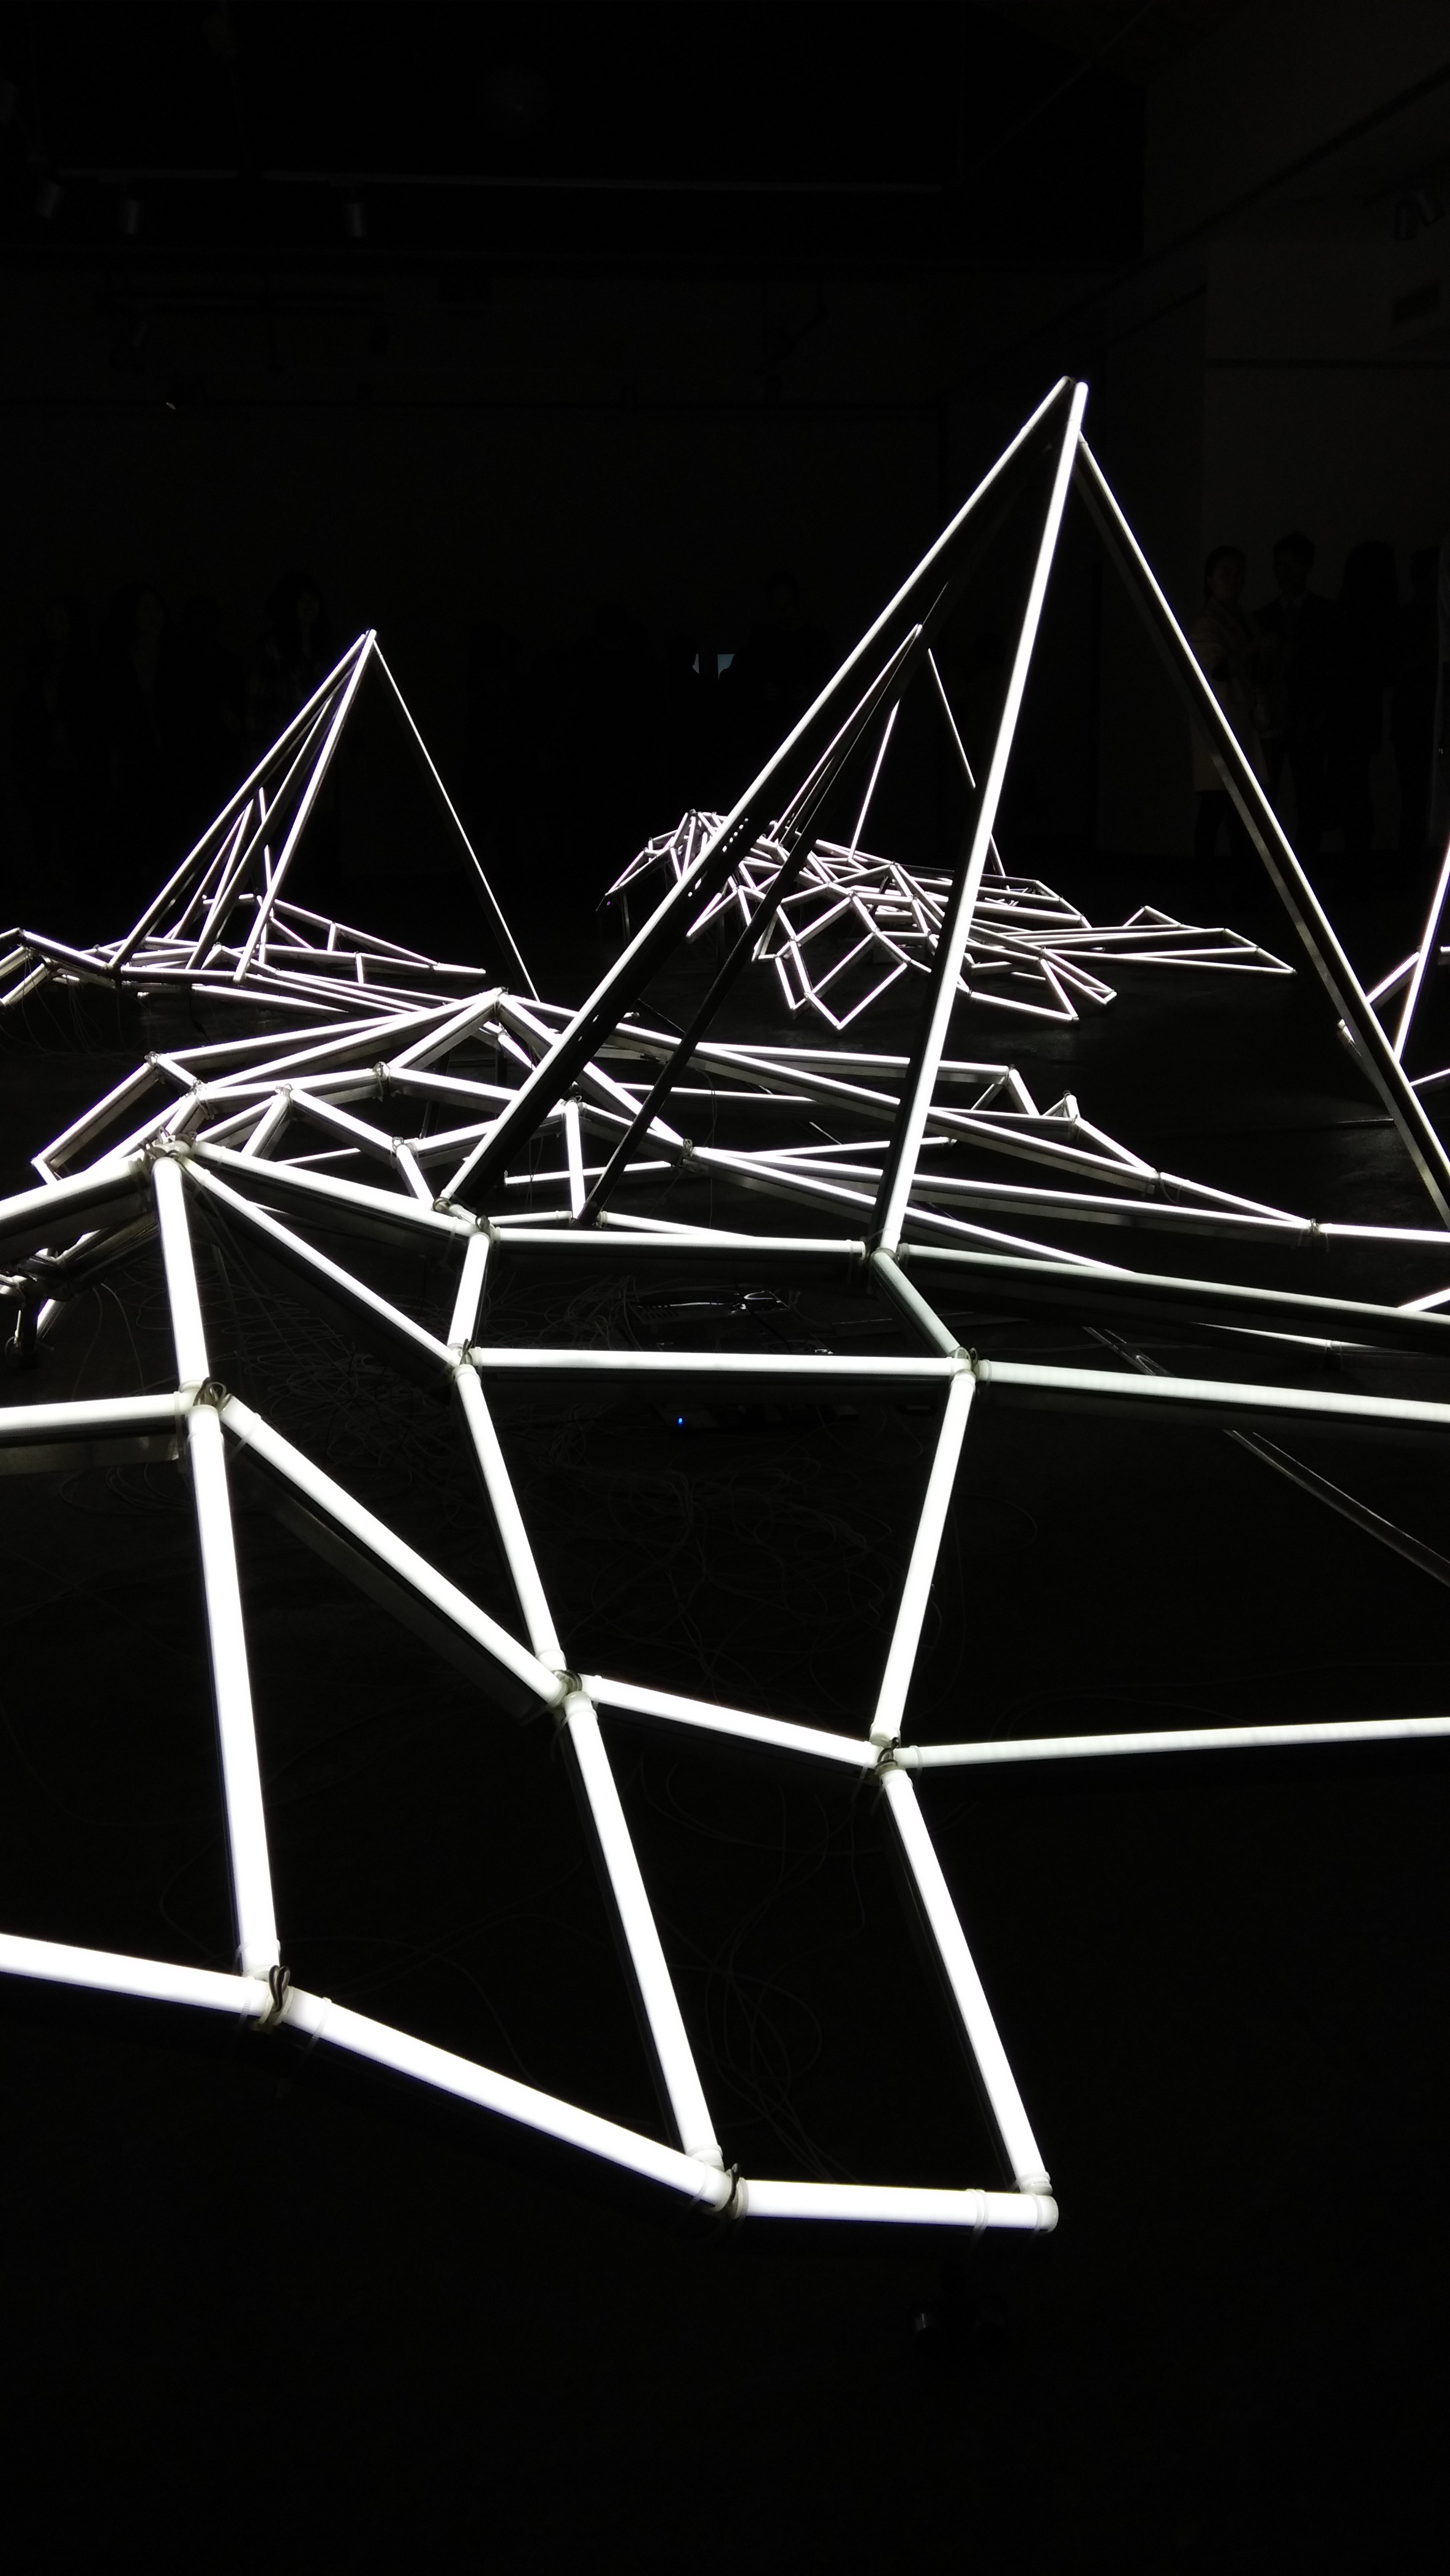
wing, light, line, lamp, black, monochrome, circle, art, illustration, design, triangle, symmetry, exhibition, shape, stereo constitute